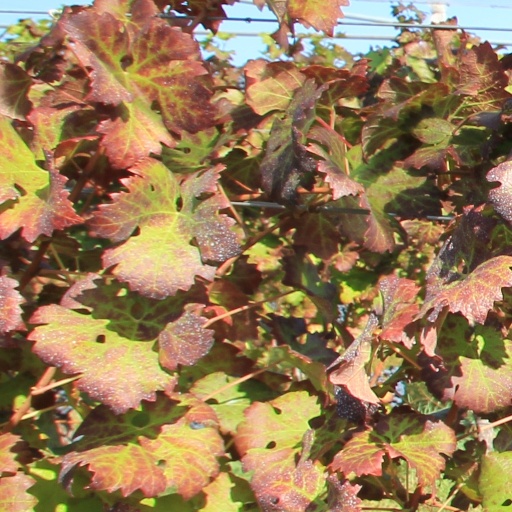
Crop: grape